Halloween

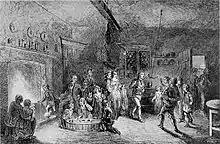
Image from the "Book of Hallowe'en" (1919) showing several Halloween activities, such as nut roasting

"Trick-or-Treat for UNICEF" is a fundraising program to support UNICEF, a United Nations Programme that provides humanitarian aid to children in developing countries. Started as a local event in a Northeast Philadelphia neighborhood in 1950 and expanded nationally in 1952, the program involves the distribution of small boxes by schools (or in modern times, corporate sponsors like Hallmark, at their licensed stores) to trick-or-treaters, in which they can solicit small-change donations from the houses they visit. It is estimated that children have collected more than $118 million for UNICEF since its inception. In Canada, in 2006, UNICEF decided to discontinue their Halloween collection boxes, citing safety and administrative concerns; after consultation with schools, they instead redesigned the program.